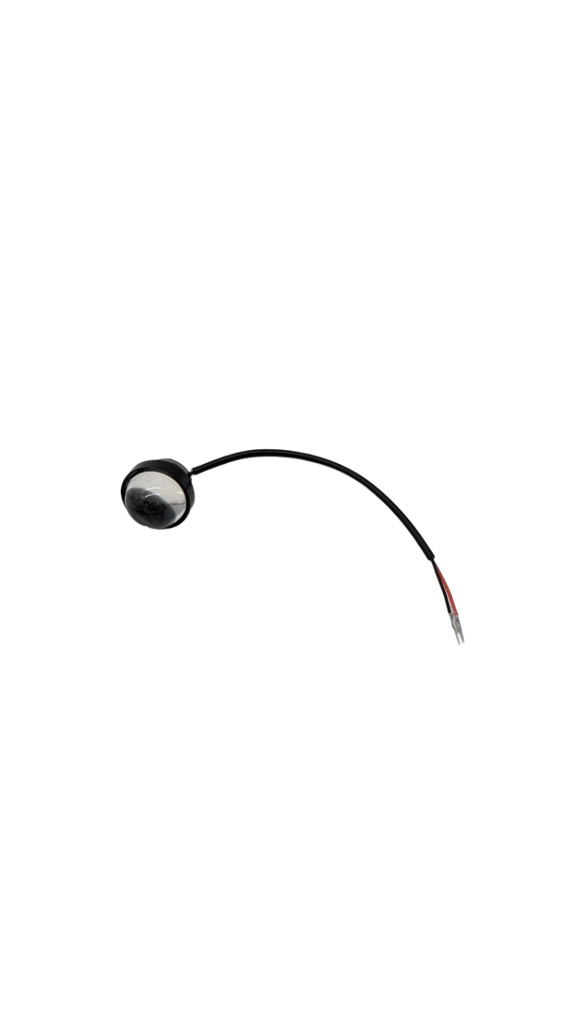
FEUX CLIGNOTANTS À LED
Compatible avec Fighter 7260R Fighter Supreme 35Ah
Brand: Doctty
Category: Sporting Goods > Outdoor Recreation > Hunting & Shooting > Paintball > Paintball Gun Parts & Accessories